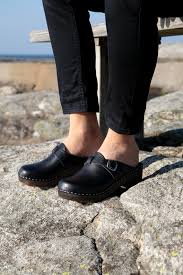
Label: Clog